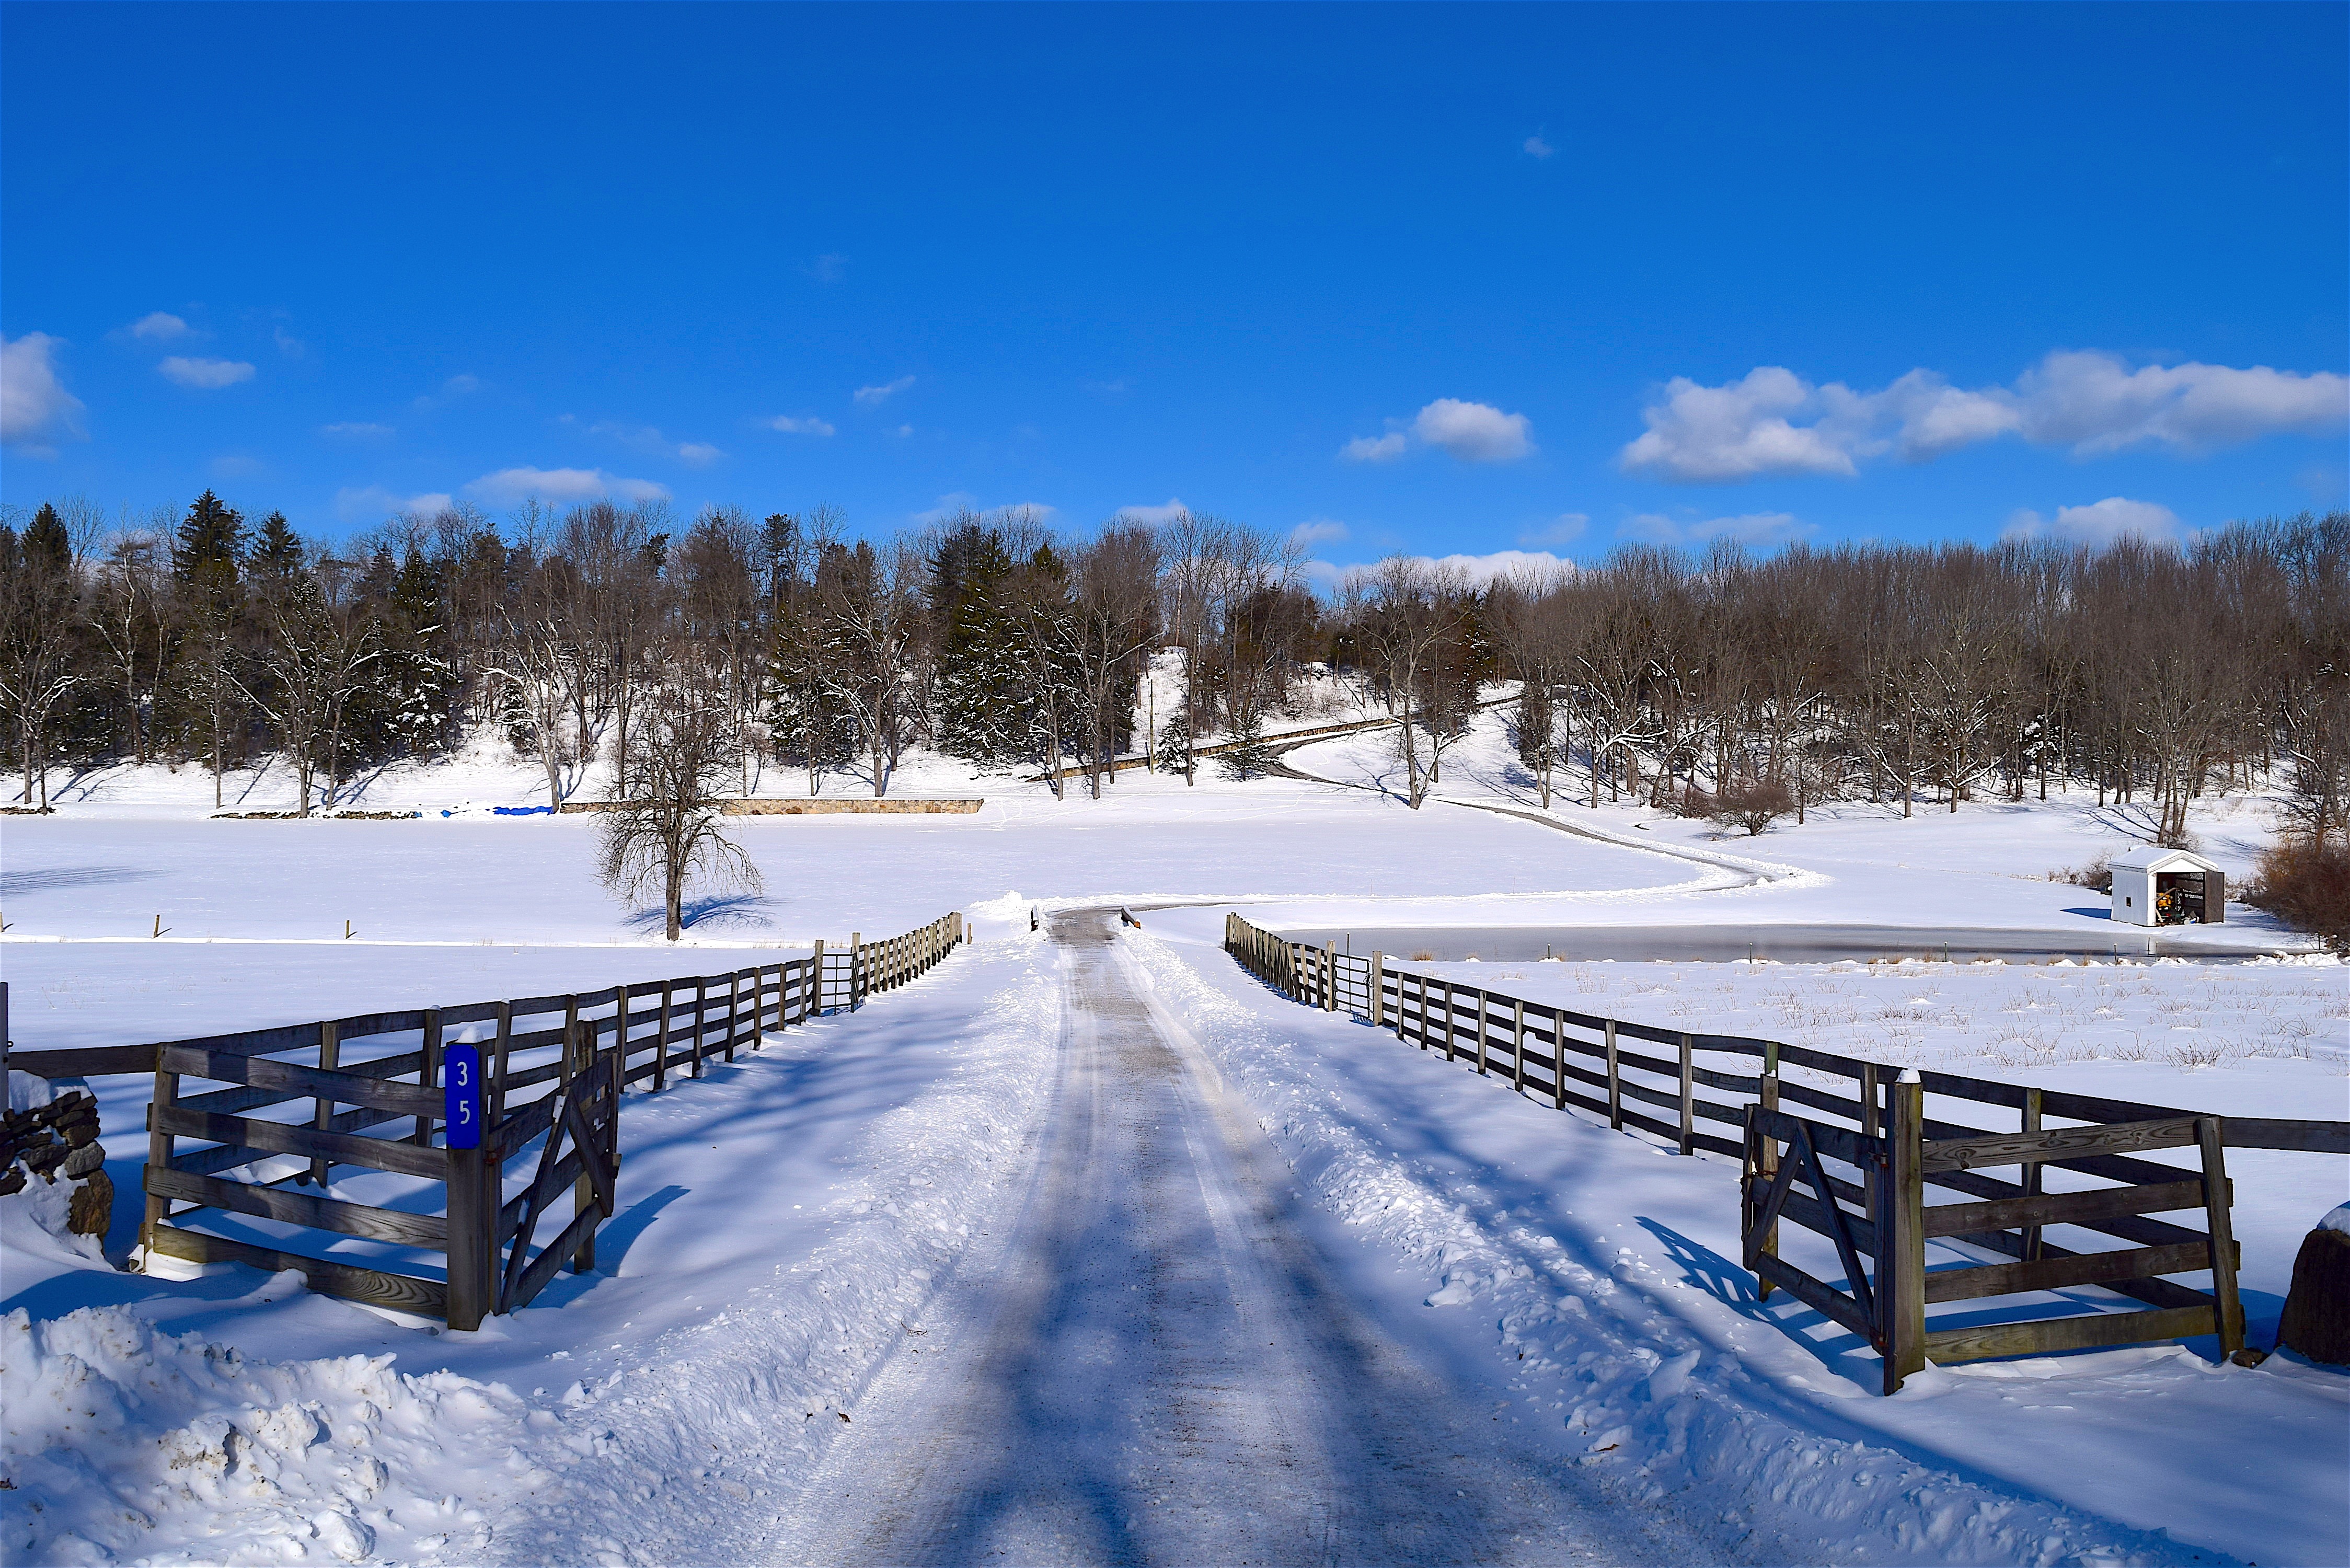
snow, fence, rural, winter, cold, white, frost, season, wooden, sky, tree, outdoor, landscape, blue, wood, countryside, day, weather, field, forest, scene, ice, scenery, snow covered, scenic, nobody, january, sun